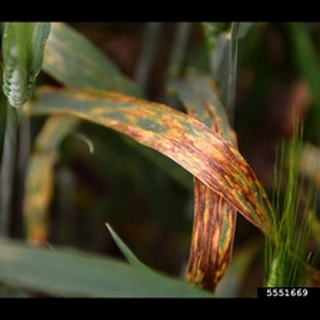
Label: wheat_leaf_blight